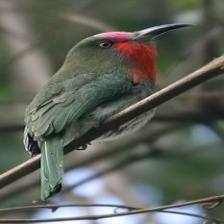
Species: RED BEARDED BEE EATER
Scientific name: NYCTYORNIS AMICTUS
ImageNet parent category: bee_eater